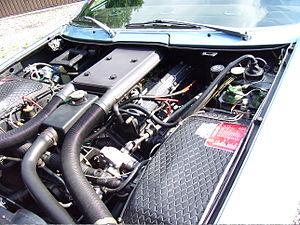
MASERATI KHAMSIN AM 120